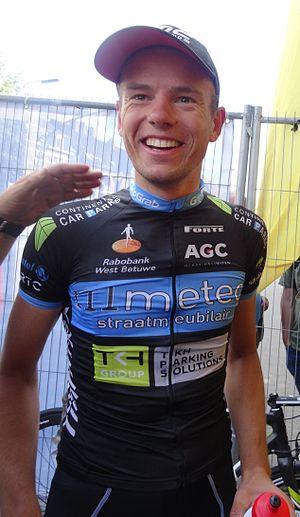
Reportage photographique réalisé le dimanche 15 juin à l'occasion du départ et de l'arrivée du Tour du Limbourg 2014 à Tongres, Belgique.
Jesper Asselman, né le 12 mars 1990 à Delft, est un coureur cycliste néerlandais, membre de l'équipe Metec-TKH-Mantel. Il pratique à la fois le cyclisme sur route et le cyclisme sur piste.
La saison 2014 de l'équipe cycliste Metec-TKH Continental est la septième de cette équipe.